Desperate Houses!

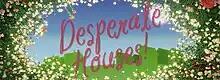

Desperate Houses! is a television programme broadcast on RTÉ One. It is presented by interior designer Fiona Wilson and features the building contractor Ivan Duggan. Clodagh Conroy hosted the first series and the second series was presented by Avril Murphy Allen. The third series was an amalgamation of revisited houses from the previous two series. Each week the team helps declutter, revamp and redecorate a different home inside three days and with a budget limited to €2000. The fourth series began on 11 November 2008 and aired each Tuesday at 19:00.